Chris Matheson (politician)

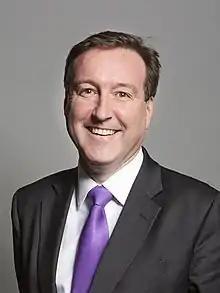
Official portrait, 2019

Christian John Patrick Matheson (born 2 January 1968) is a former Labour Party politician. He served as Member of Parliament (MP) for the constituency of City of Chester from winning the seat in the 2015 general election until his resignation in October 2022 following sexual misconduct allegations.